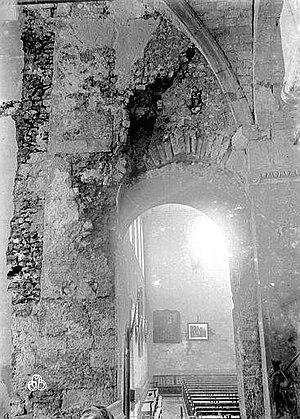
Croisillon sud, vue vers l'ouest dans la nef.
L'église Saint-Vincent est une église catholique paroissiale située à Hermes, dans le département de l'Oise, en France. Hermes est l'un des bourgs les plus anciens du Beauvaisis, et son église possède ainsi l'une des plus anciennes nefs du département. Elle remonte en partie au XIᵉ siècle, comme l'indique l'appareil en petits moellons cubiques du mur méridional. Cette nef a toutefois perdu son authenticité avec l'installation d'un plafond à caissons en 1722 et une reconstruction partielle pendant la seconde moitié du XIXᵉ siècle, qui concerne les portails, les fenêtres latérales, et l'unique bas-côté, ajouté à la période gothique flamboyante au nord de la nef. Mais l'église Saint-Vincent était surtout réputée pour son beau clocher roman à deux étages de beffroi. Bâti sur un terrain instable et repris en sous-œuvre au milieu du XVIᵉ siècle, il s'est malheureusement effondré en 1919, et emporta dans sa chute la première travée du chœur et la chapelle latérale nord. En 1927, il fut remplacé par un clocher moderne assis sur la toiture de la nef.